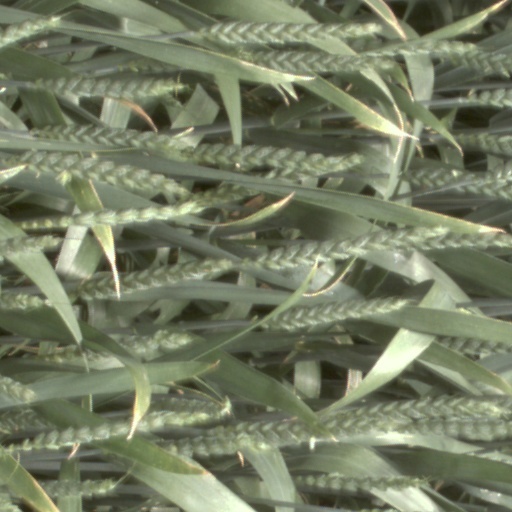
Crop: wheat